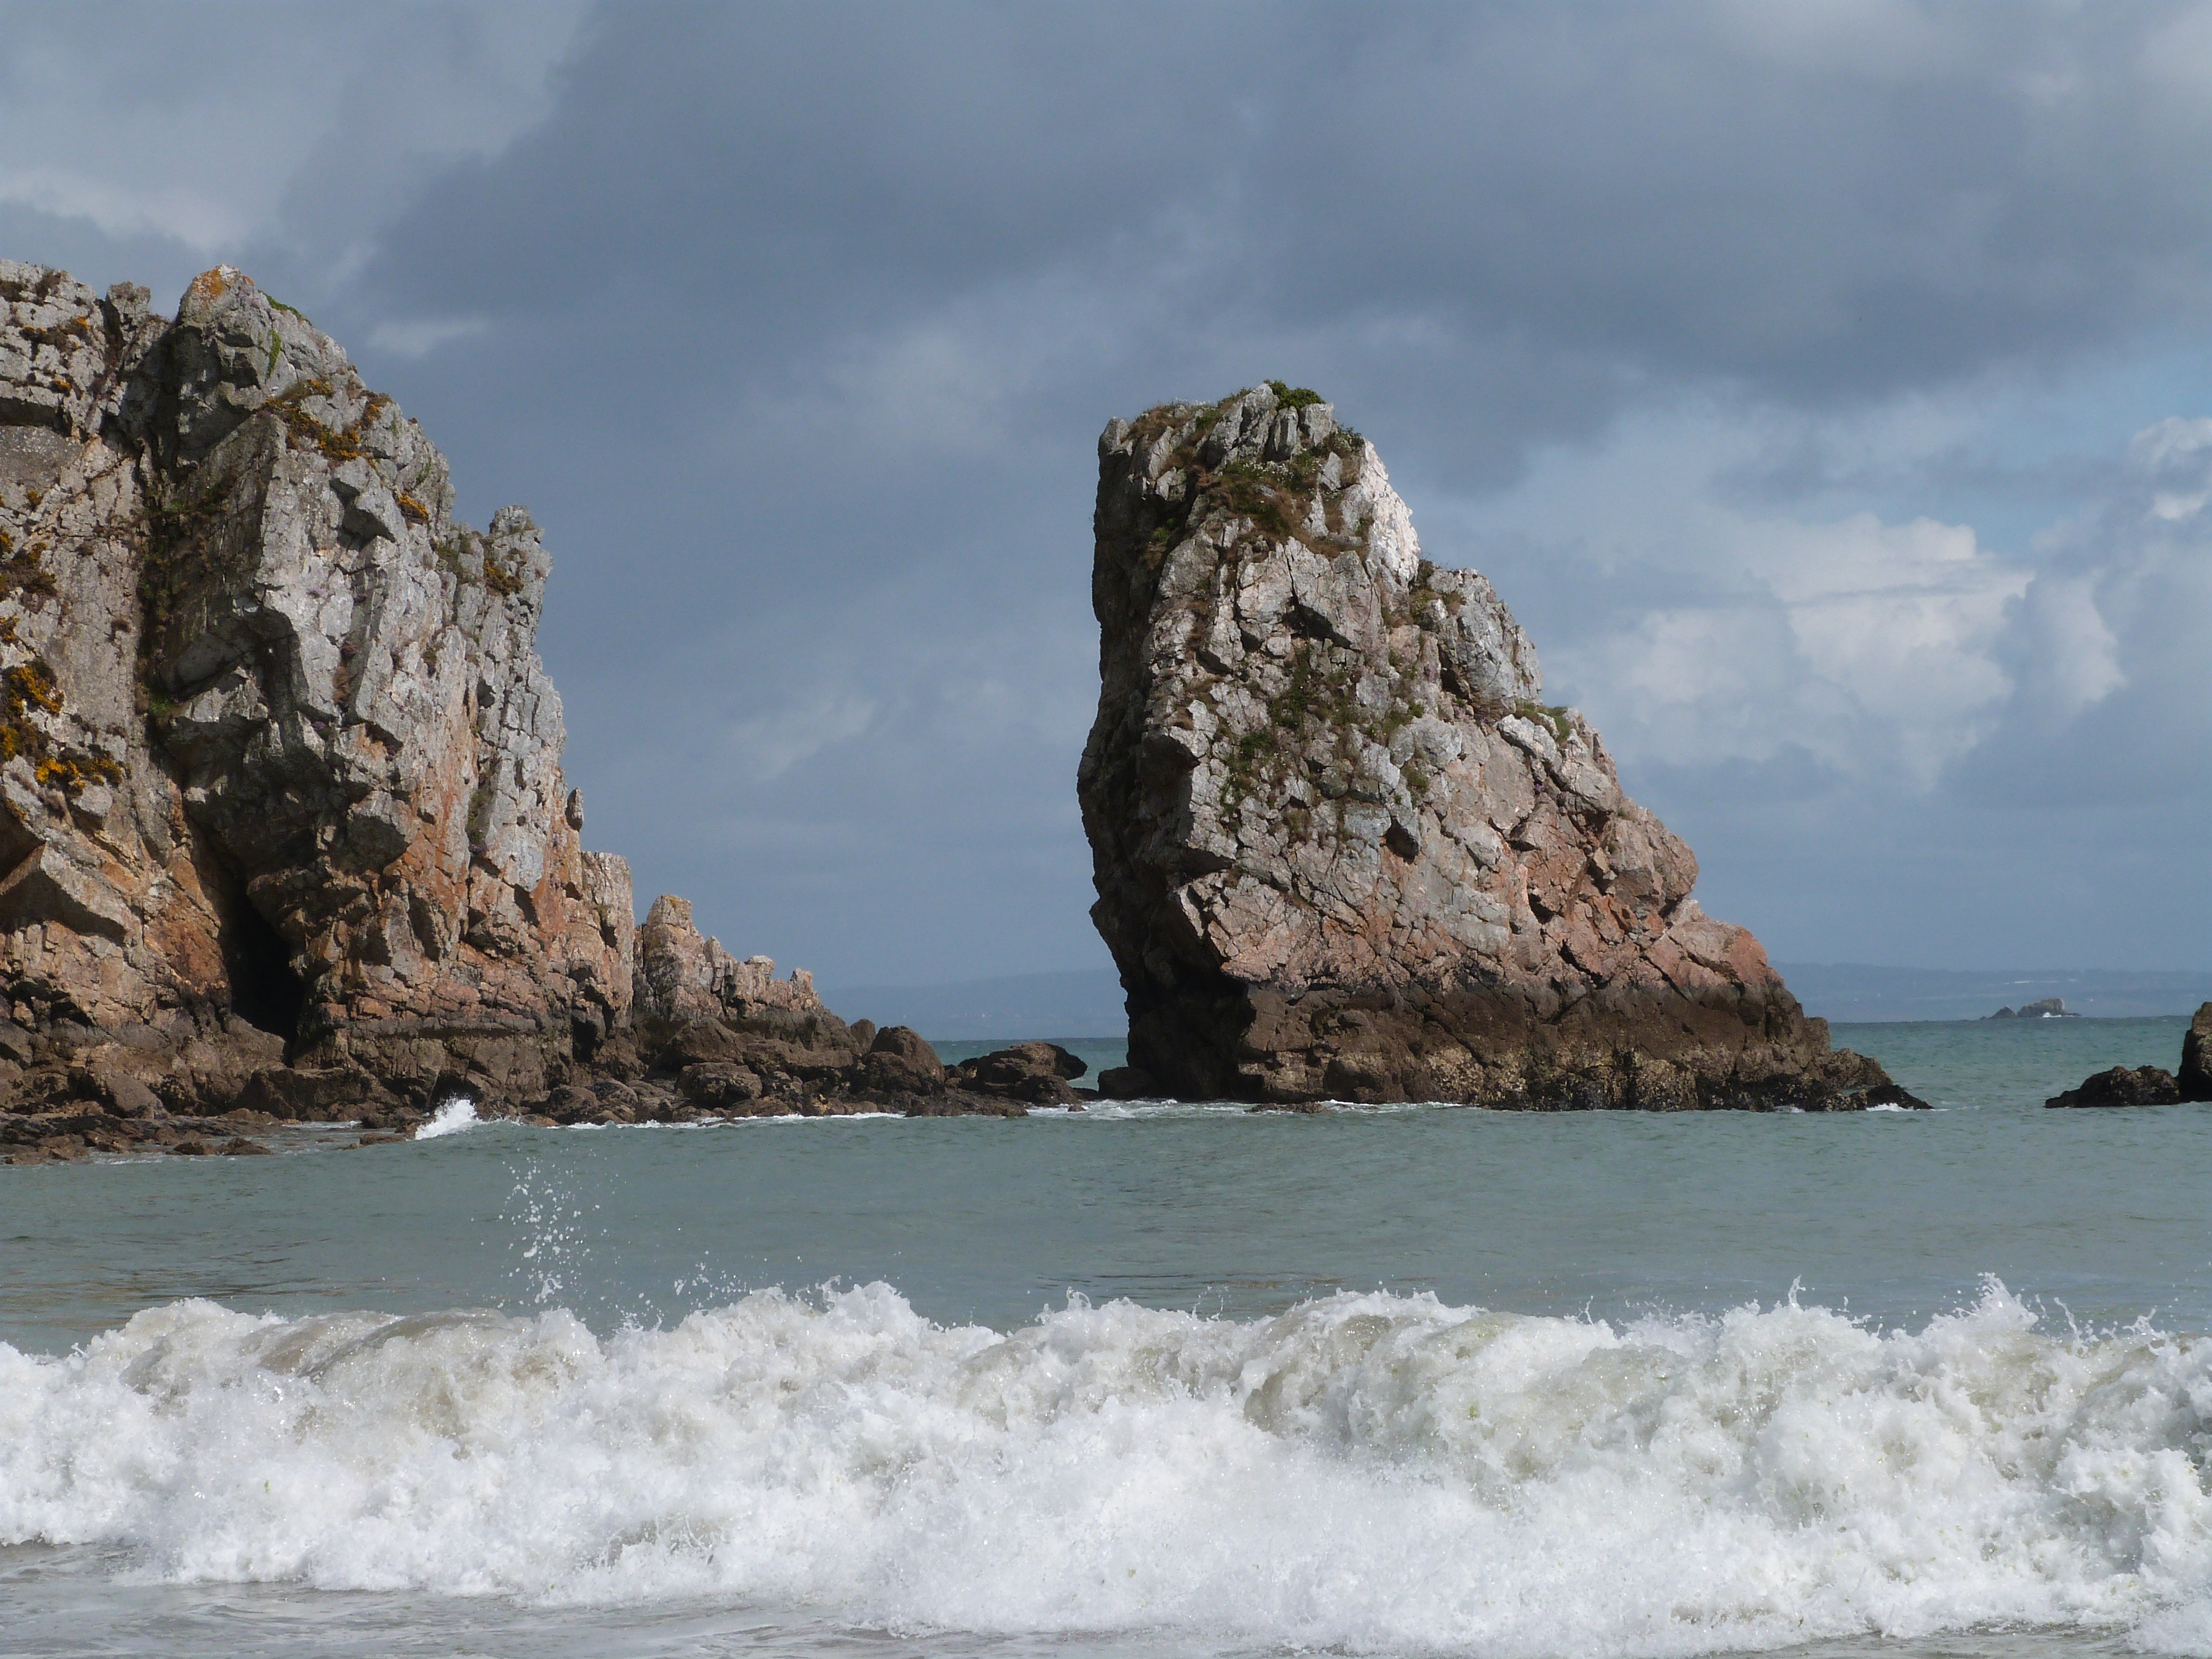
beach, sea, coast, water, rock, ocean, shore, wave, formation, cliff, france, surf, cove, bay, stack, terrain, material, body of water, cape, brittany, sea water, landform, rock of ages, lapped, wave breaking, geographical feature, wind wave